Nadimpalli Venkata Lakshmi Narasimha Rao

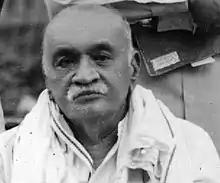
Nadimpalli Narasimha Rao

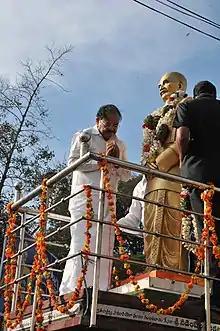
M. Venkaiah Naidu with the statue of Nadimpalli Venkata Lakshmi Narsimharao in Guntur

Nadimpalli Venkata Lakshmi Narasimha Rao (1 January 1890 – 16 January 1978) (often known as N.V.L.) of Guntur popularly known as "Guntur Kesari" was an Indian freedom fighter who worked in tandem with "Andhra Kesari" Tanguturi Prakasam Pantulu. In 1953 he acted as pro tem speaker of the Andhra Pradesh Legislative Assembly.